Elisabeth Andrae

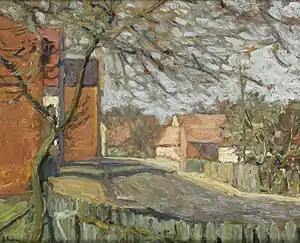
Village Street

They were regular exhibitors at an art venue known as the Blaue Scheune (Blue Barn), established in 1920 by Henni Lehmann. She also exhibited frequently with a group known as the "Kunstkaten" in Ahrenshoop.